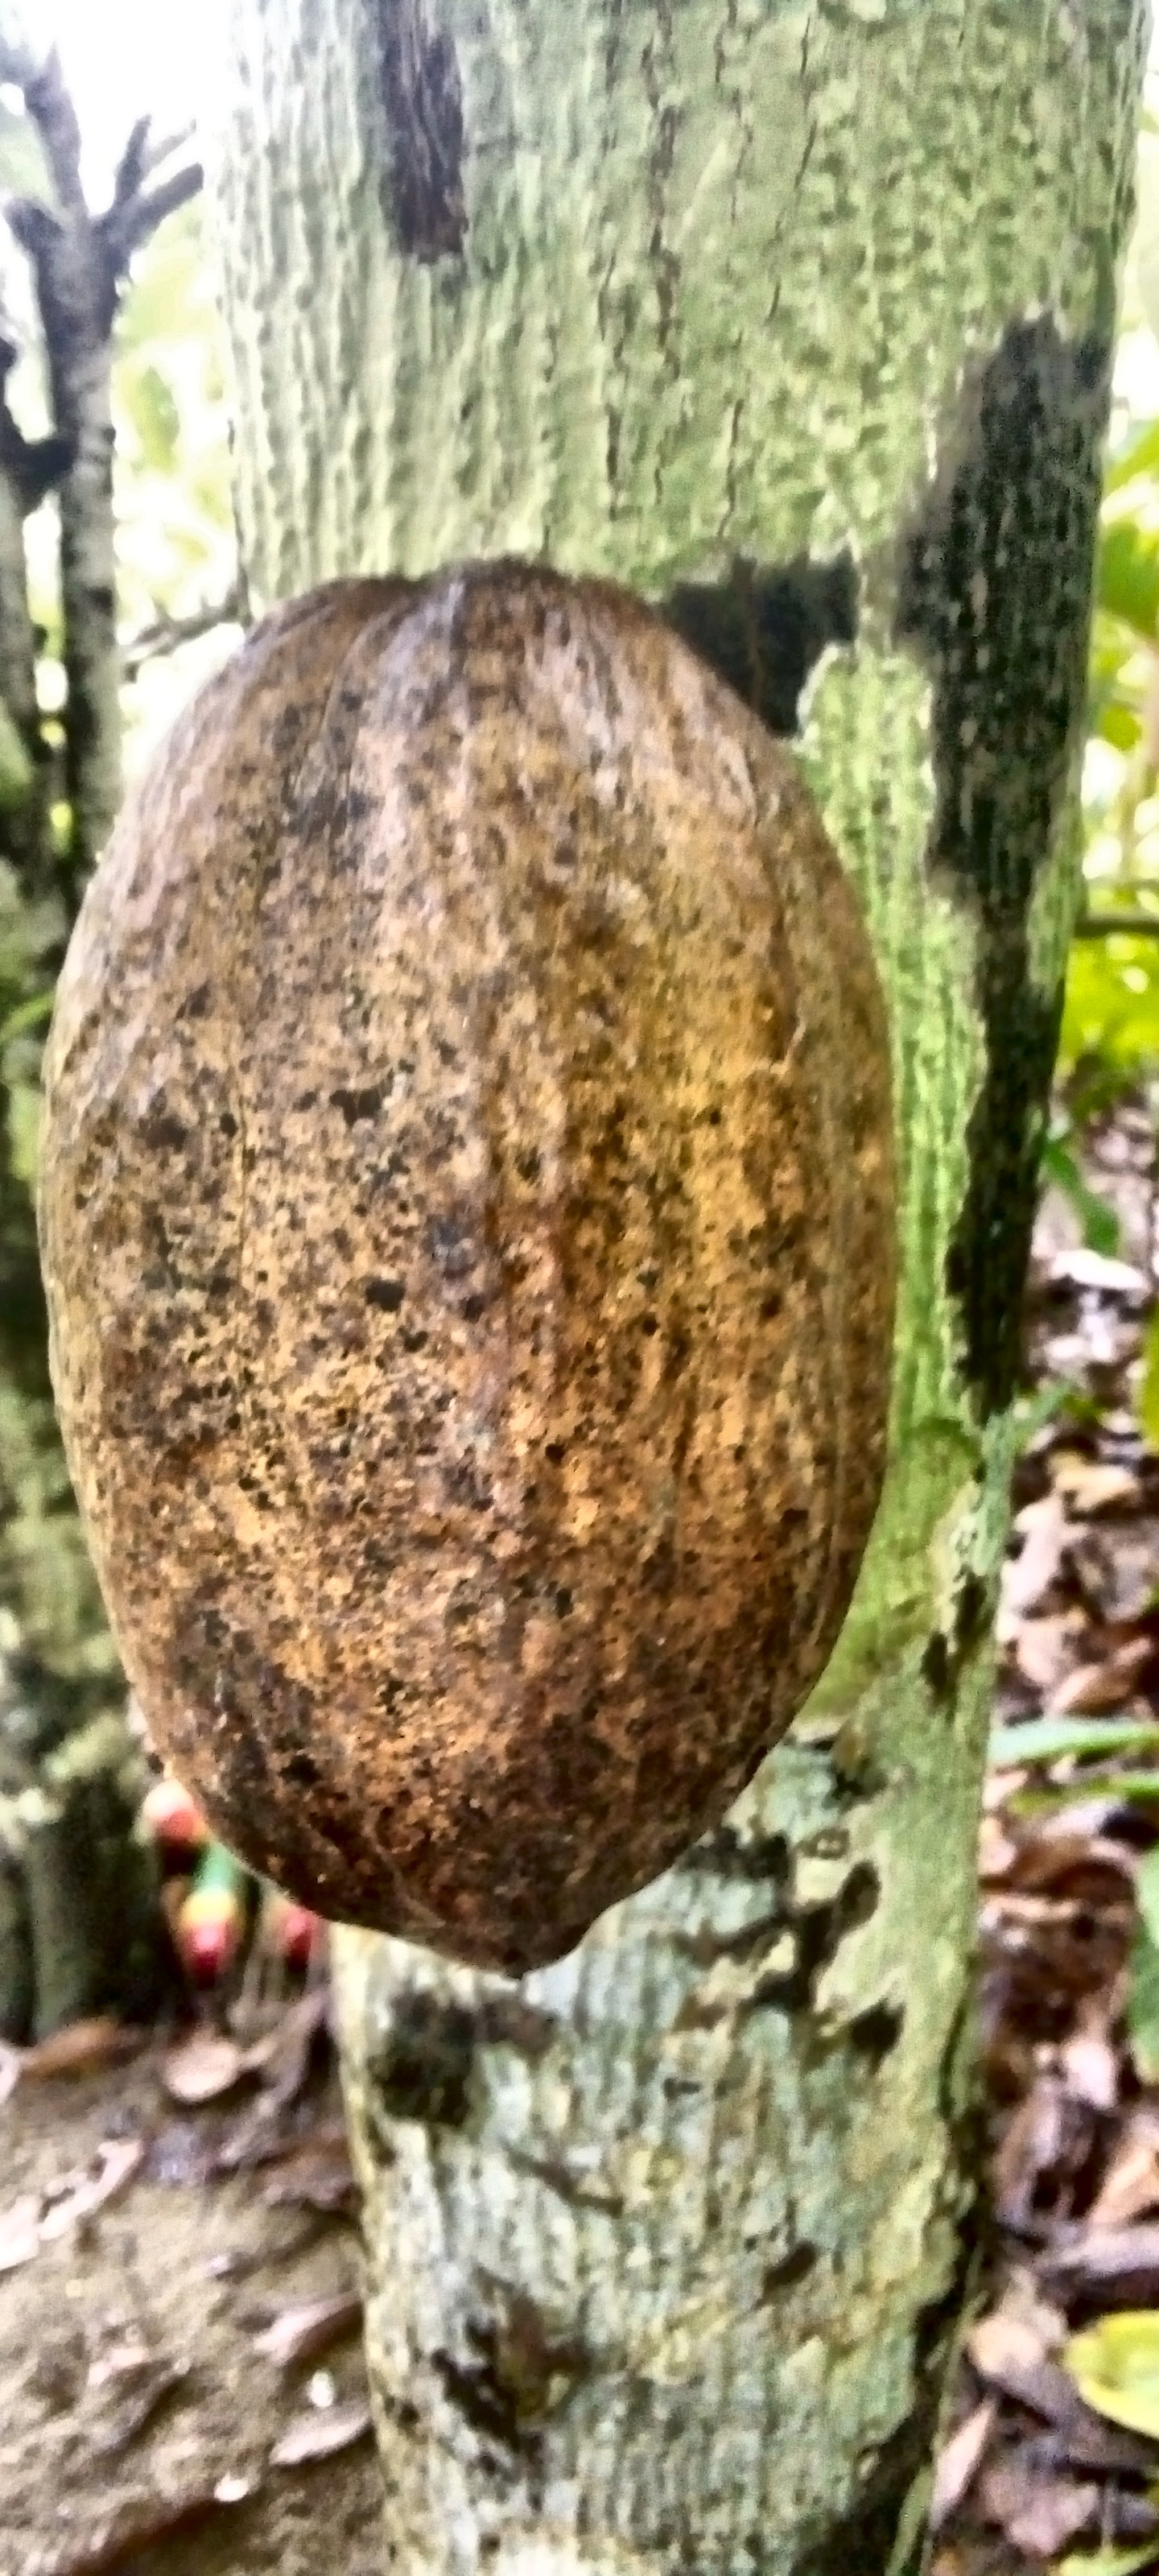
Maturity: mature
Variety: Amelonado